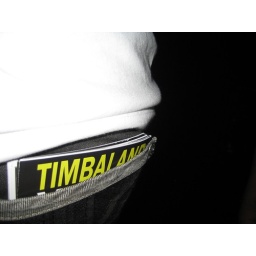
Timbaland Vs. The Neptunes Party june 20th at the library in chapel hill hosted by DJ Forge and DJ paradime!!!!